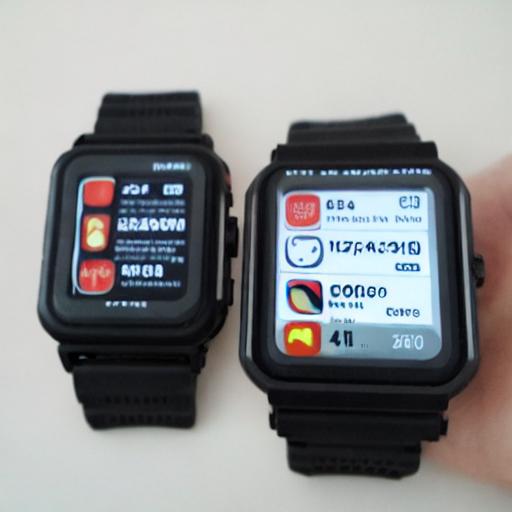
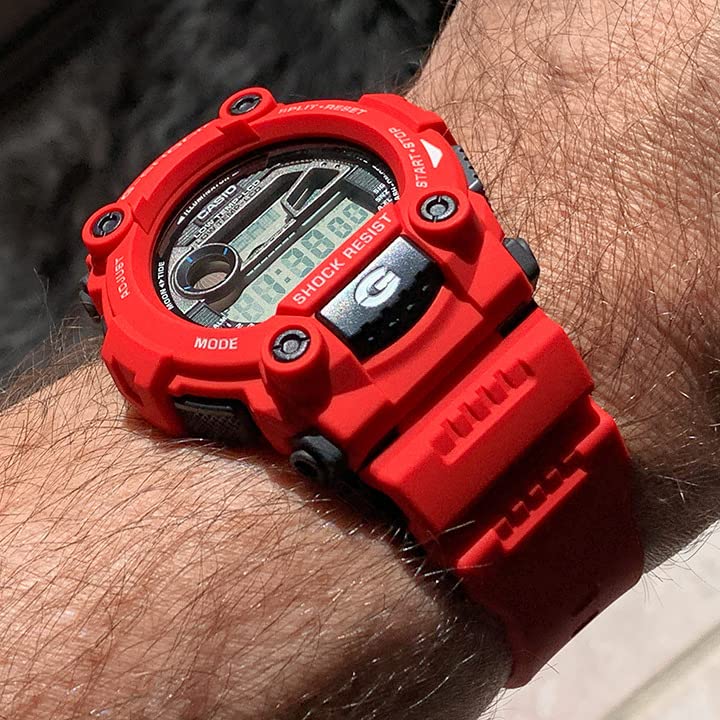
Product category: accessories_watch
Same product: no